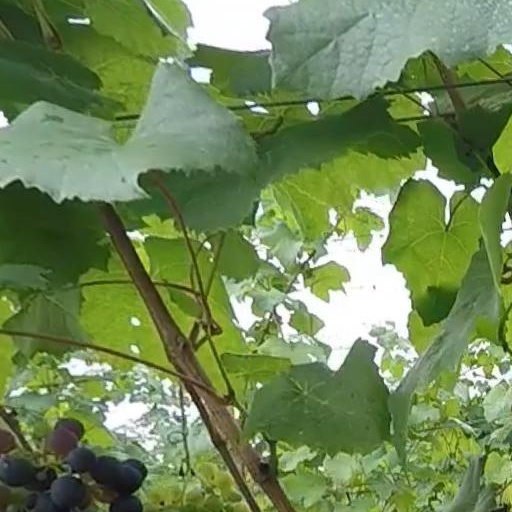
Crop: grape